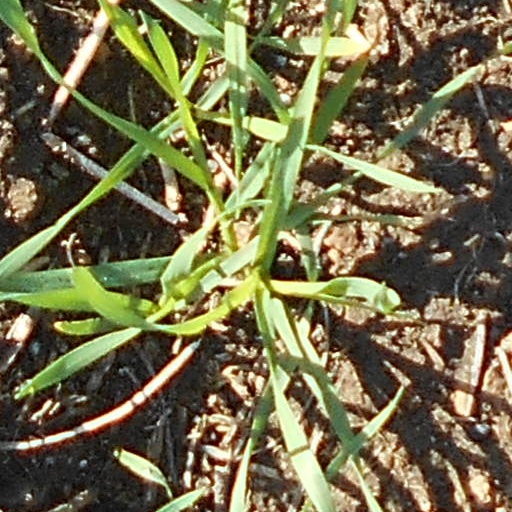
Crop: wheat